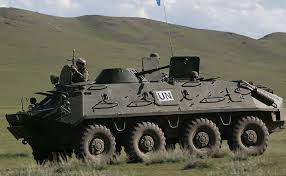
Label: BTR-60